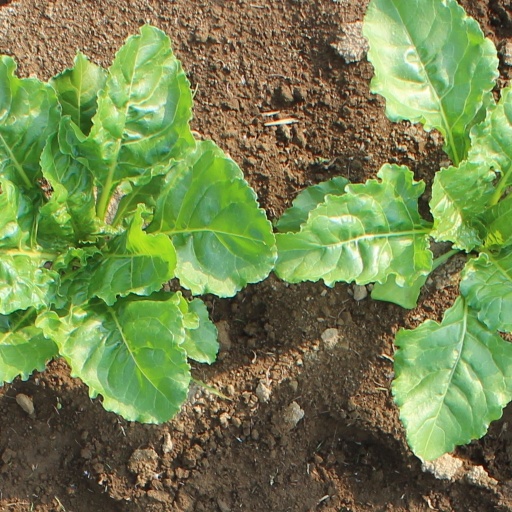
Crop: sugar beet